French colonial empire

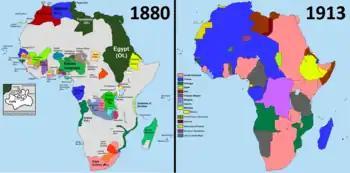
Comparison of Africa in the years 1880 and 1913

France also extended its influence in North Africa after 1870, establishing a protectorate in Tunisia in 1881 with the Bardo Treaty. Gradually, French control crystallised over much of North, West, and Central Africa by around the start of the 20th century (including the modern states of Mauritania, Senegal, Guinea, Mali, Ivory Coast, Benin, Niger, Chad, Central African Republic, Republic of the Congo, Gabon, Cameroon, the east African coastal enclave of Djibouti (Obock Territory), and the island of Madagascar.